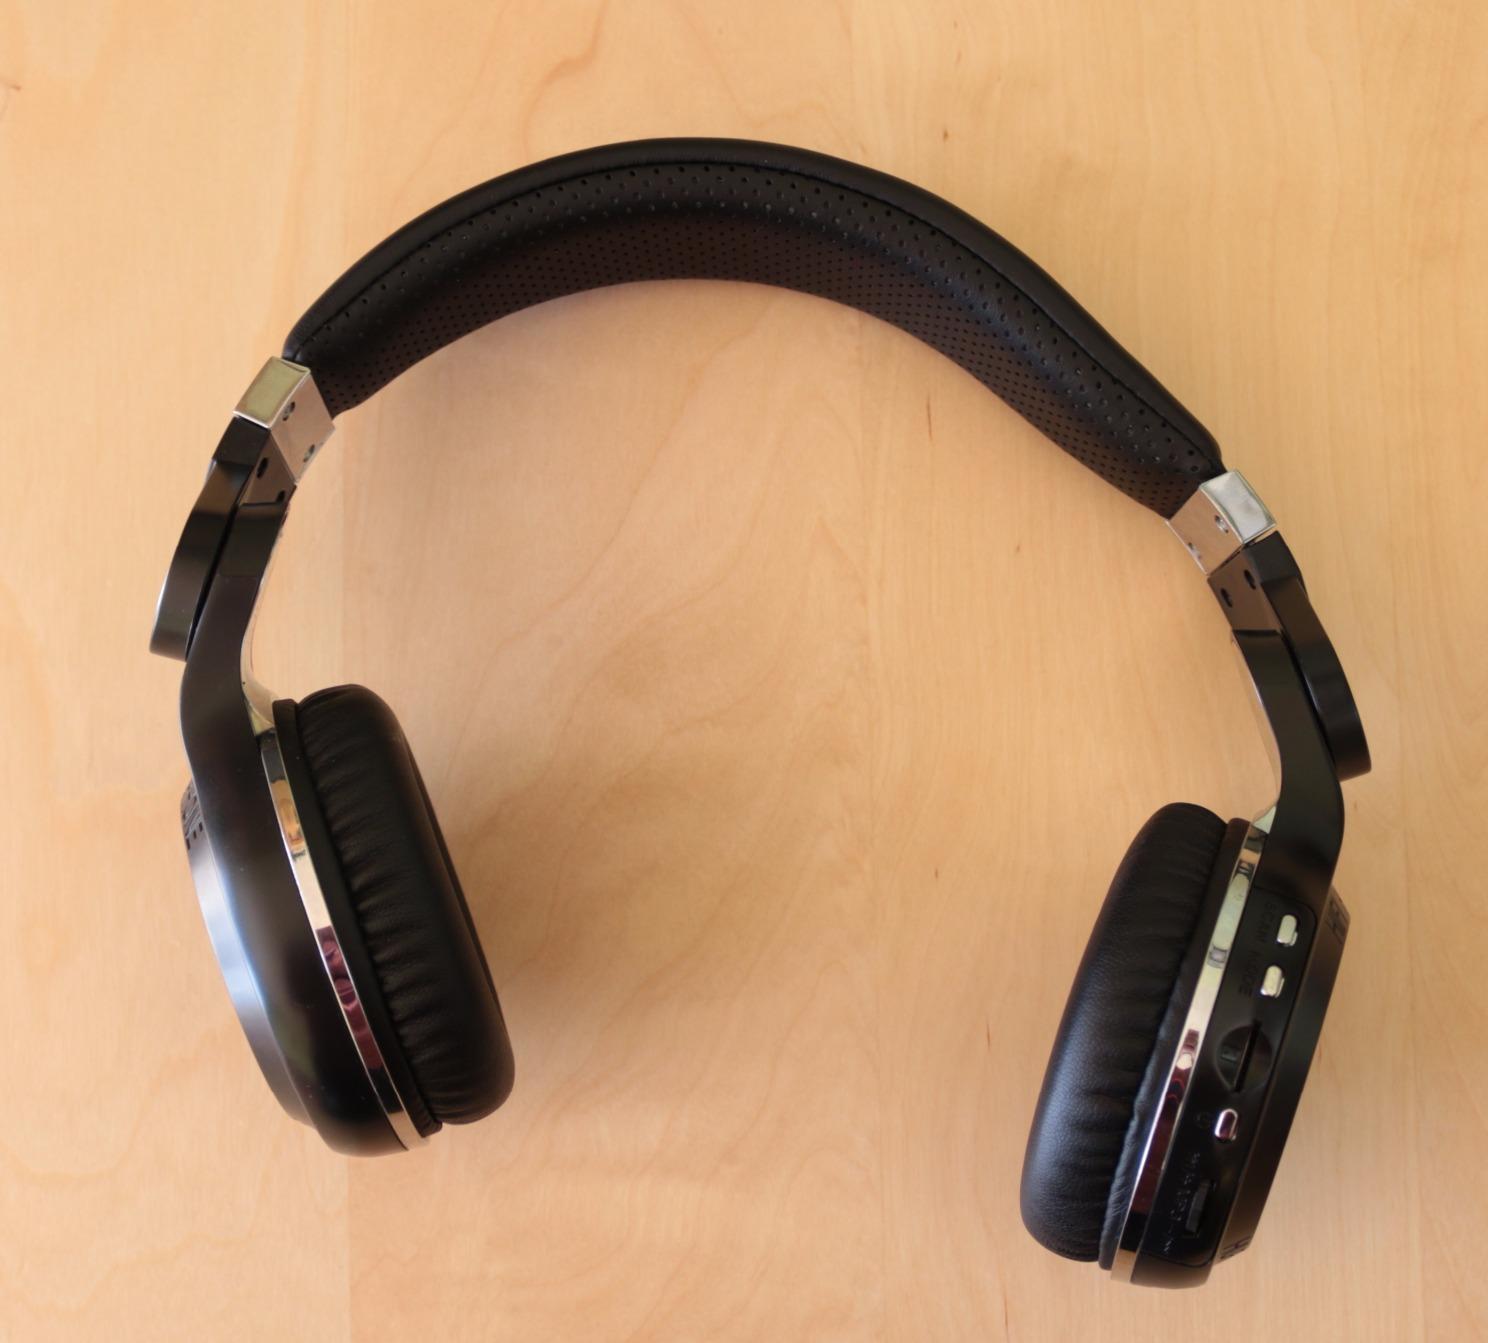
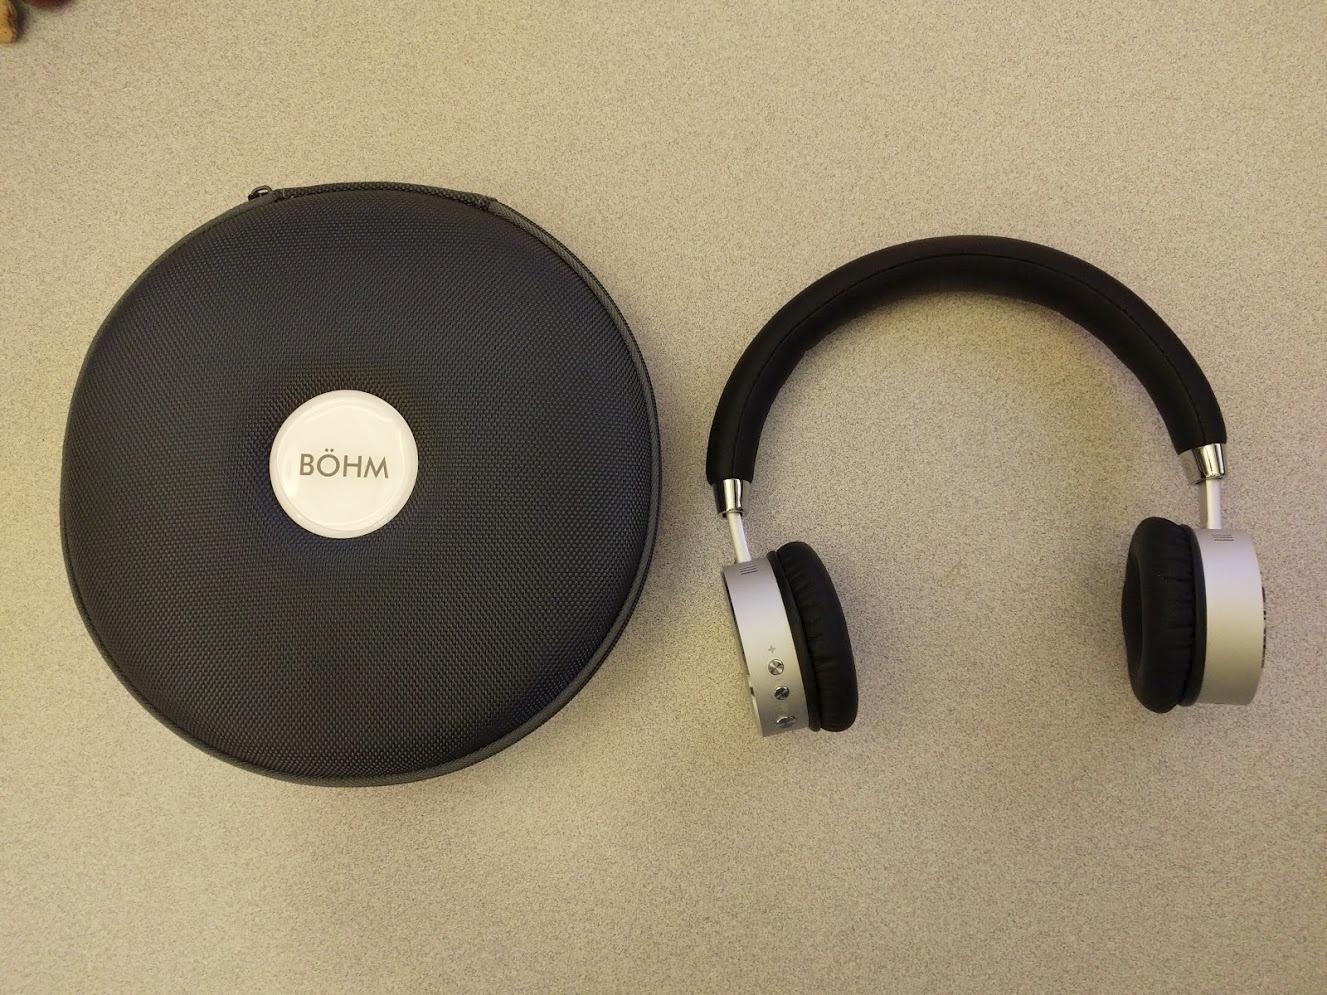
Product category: headphones
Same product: no